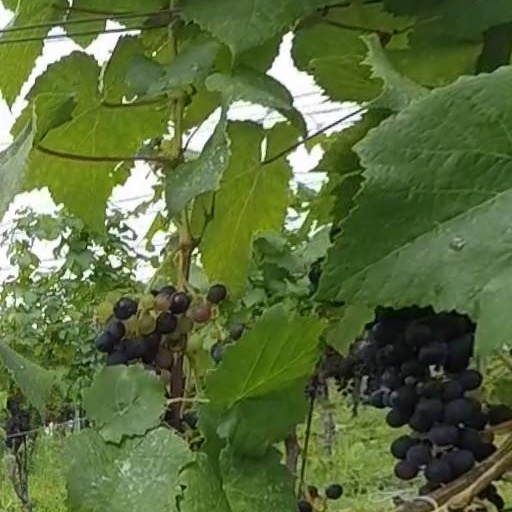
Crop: grape